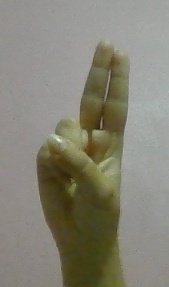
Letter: taa